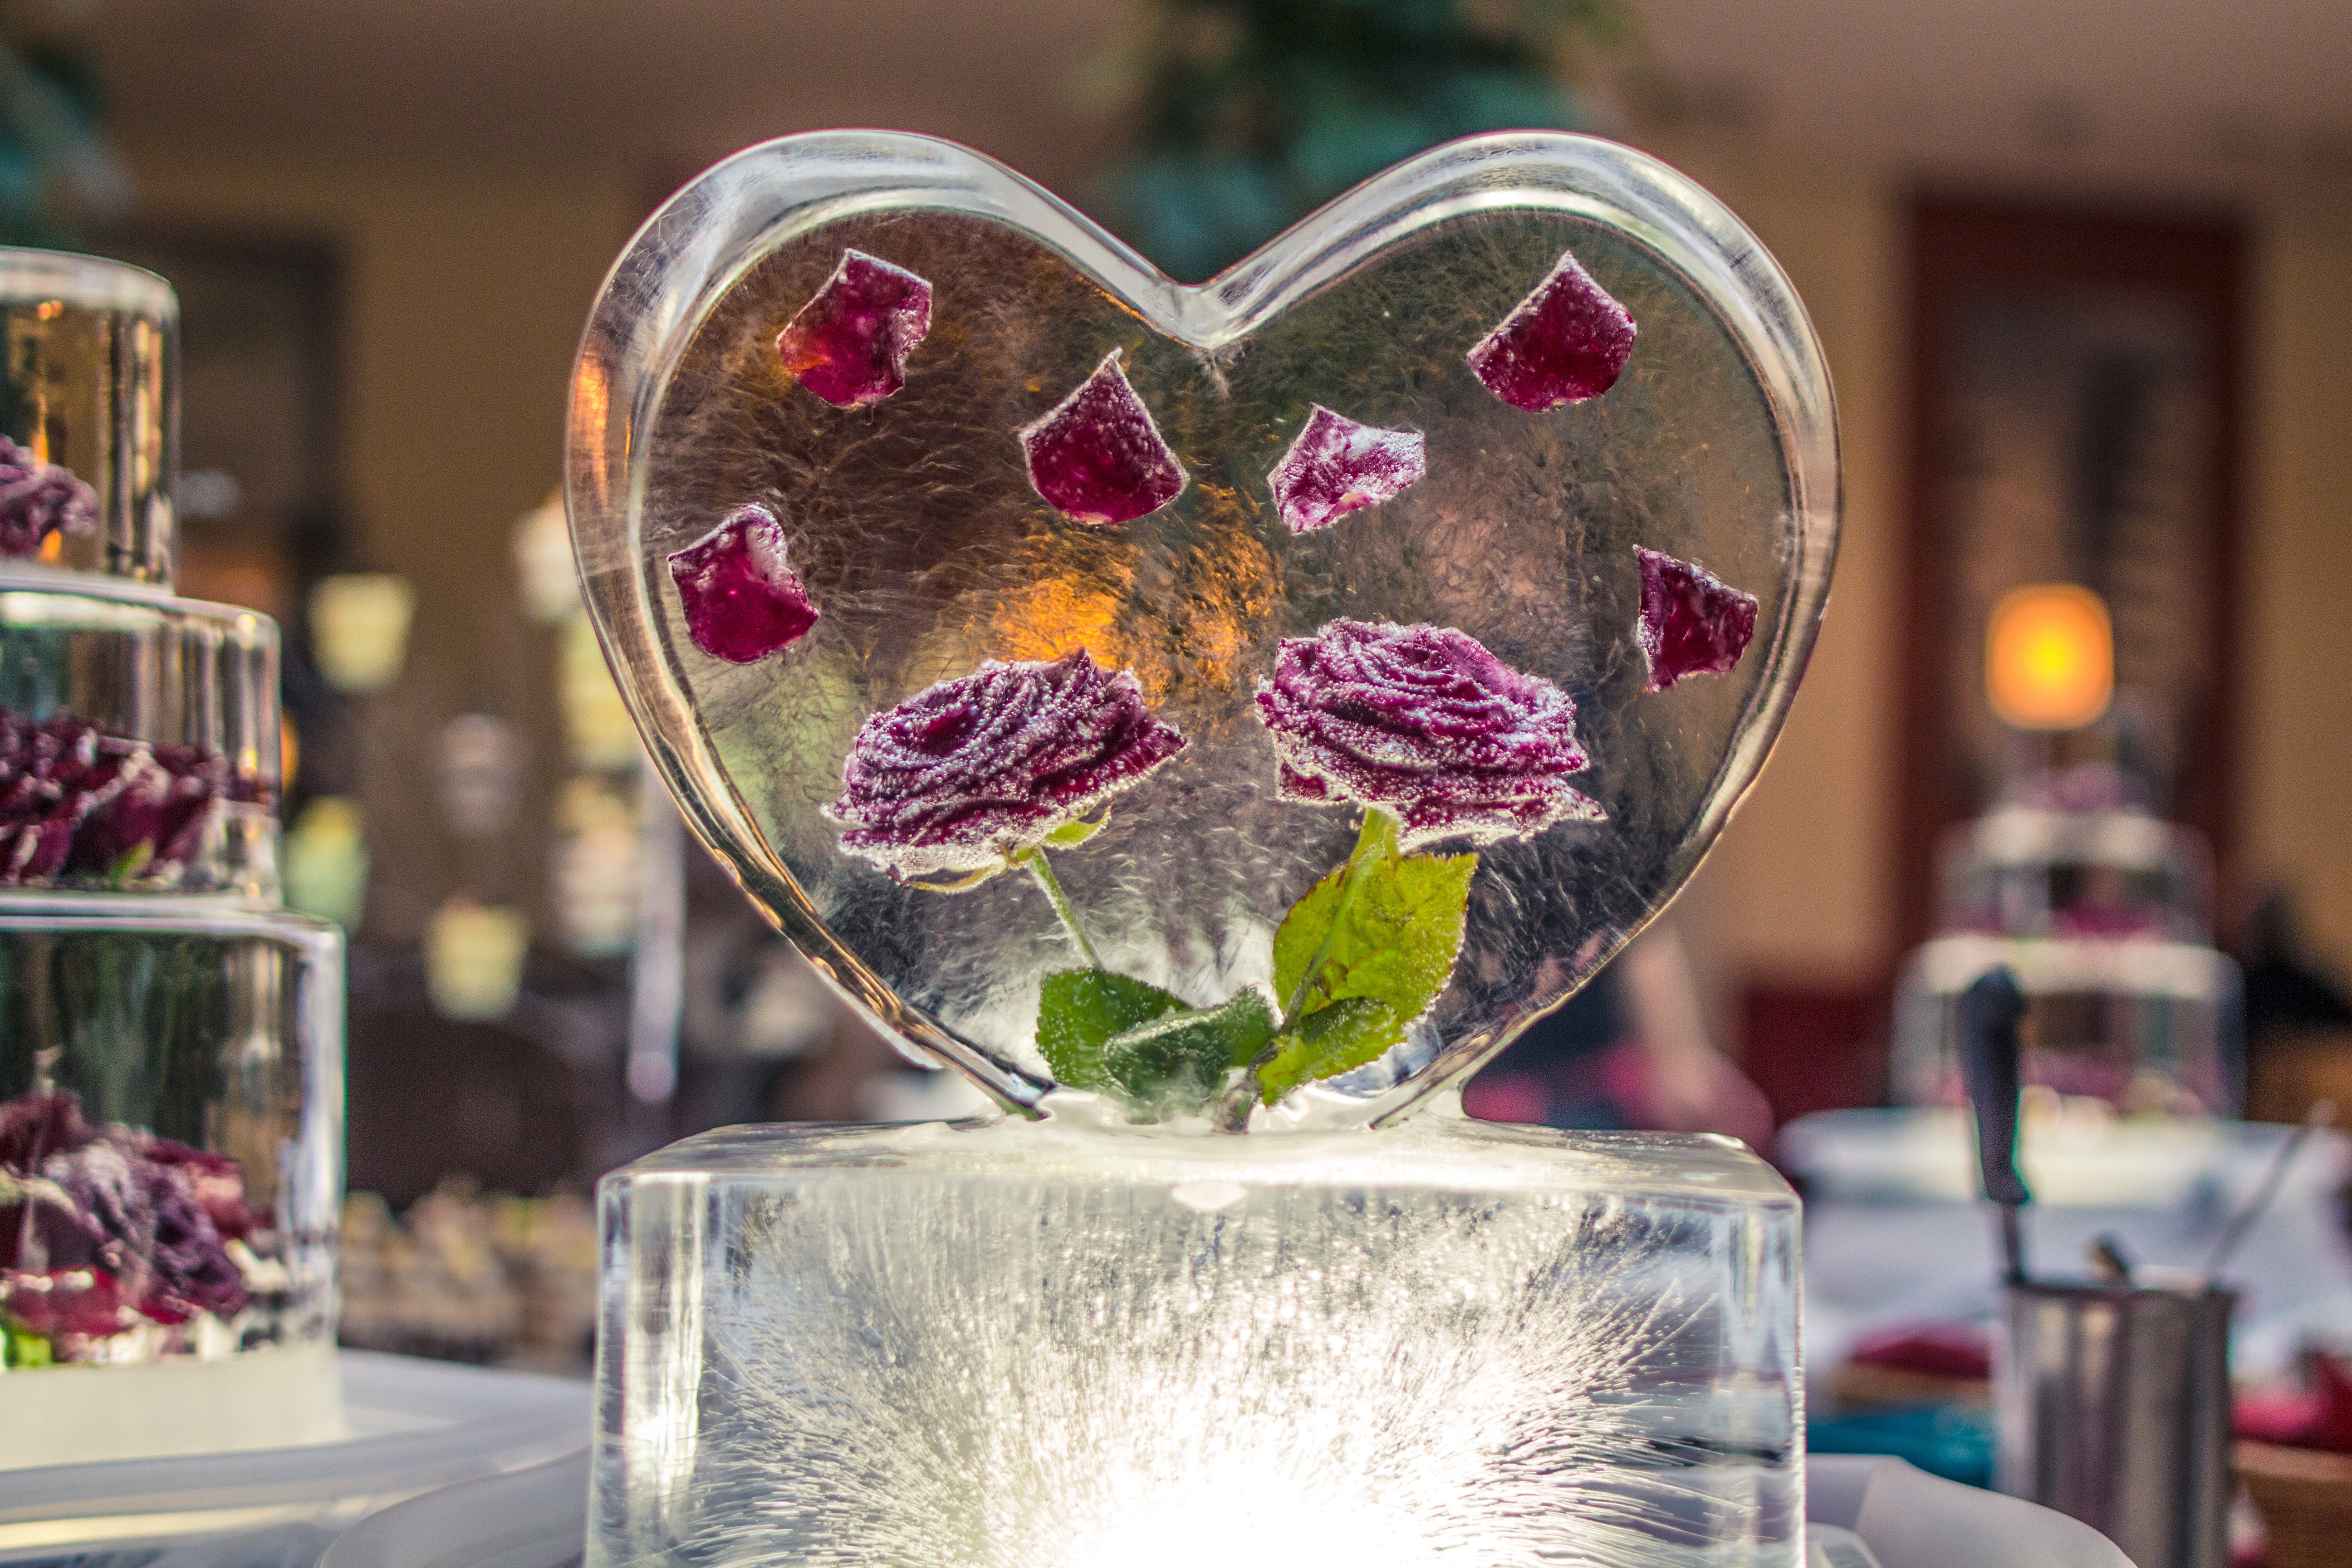
flower, purple, glass, ice, love, heart, decoration, red, color, romance, romantic, sculpture, art, relationship, cool, valentine, floristry, feeling, sweetheart, floral design, centrepiece, flower arranging